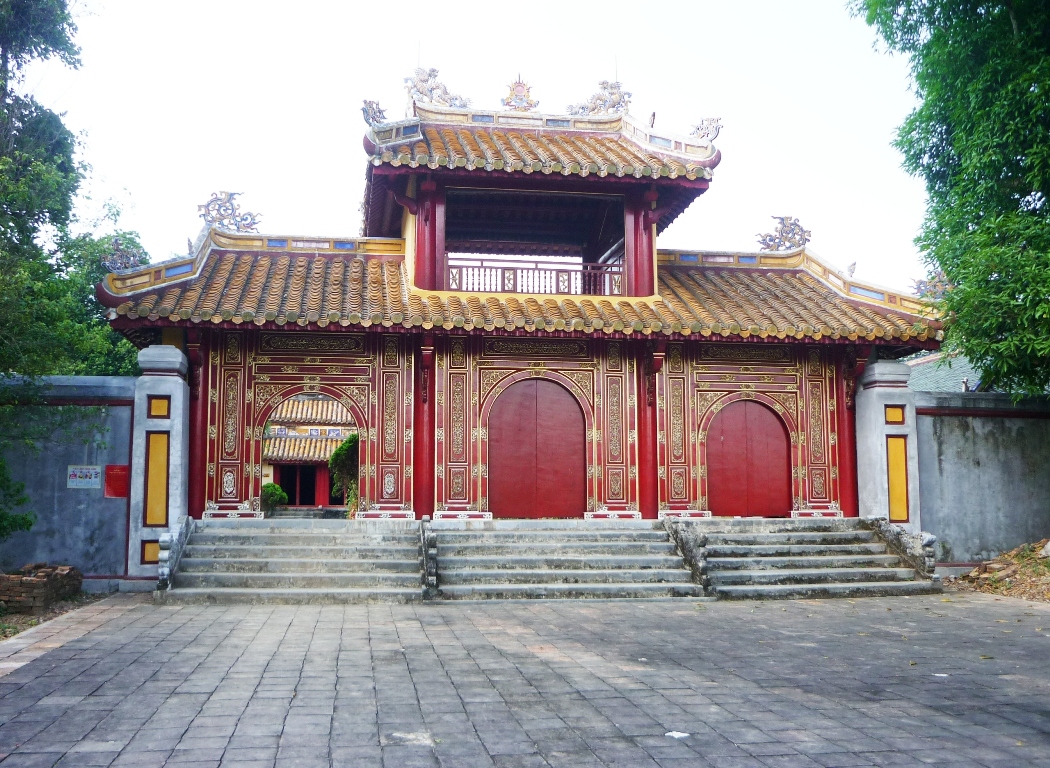
user: text: Các cánh cửa vòm chính của tòa nhà trong hình có màu gì?
assistant: text: Màu đỏ

user: text: Có bao nhiêu cánh cửa vòm màu đỏ ở tầng dưới cùng của tòa nhà chính?
assistant: text: Ba

user: text: Công trình kiến trúc truyền thống Việt Nam nổi tiếng trong hình được biết đến với tên gọi là gì?
assistant: text: Công trình kiến trúc truyền thống Việt Nam nổi tiếng trong hình được biết đến với tên gọi Hiển Lâm Các (thuộc lăng Gia Long, Huế).

user: text: Hiển Lâm Các, công trình trong ảnh, thường được xây dựng trong quần thể nào và phục vụ mục đích văn hóa lịch sử chính gì của triều đình phong kiến Việt Nam?
assistant: text: Hiển Lâm Các thường được xây dựng trong quần thể lăng tẩm triều Nguyễn, nhằm tôn vinh công lao, đức hạnh và sự nghiệp của hoàng đế, đồng thời là không gian mang ý nghĩa nghi lễ, tưởng niệm và giáo dục truyền thống lịch sử – văn hóa.

user: text: Hiển Lâm Các là một phần của khu di tích lịch sử nào ở Việt Nam và nó có vị trí như thế nào đối với công trình chính Thế Miếu trong quần thể đó?
assistant: text: Hiển Lâm Các là một bộ phận quan trọng của khu di tích lăng Gia Long, có vai trò nhấn mạnh trục kiến trúc trung tâm, tạo điểm nhấn trang nghiêm và biểu trưng cho quyền lực, trật tự và tư tưởng Nho giáo trong tổng thể công trình chính của triều Nguyễn.